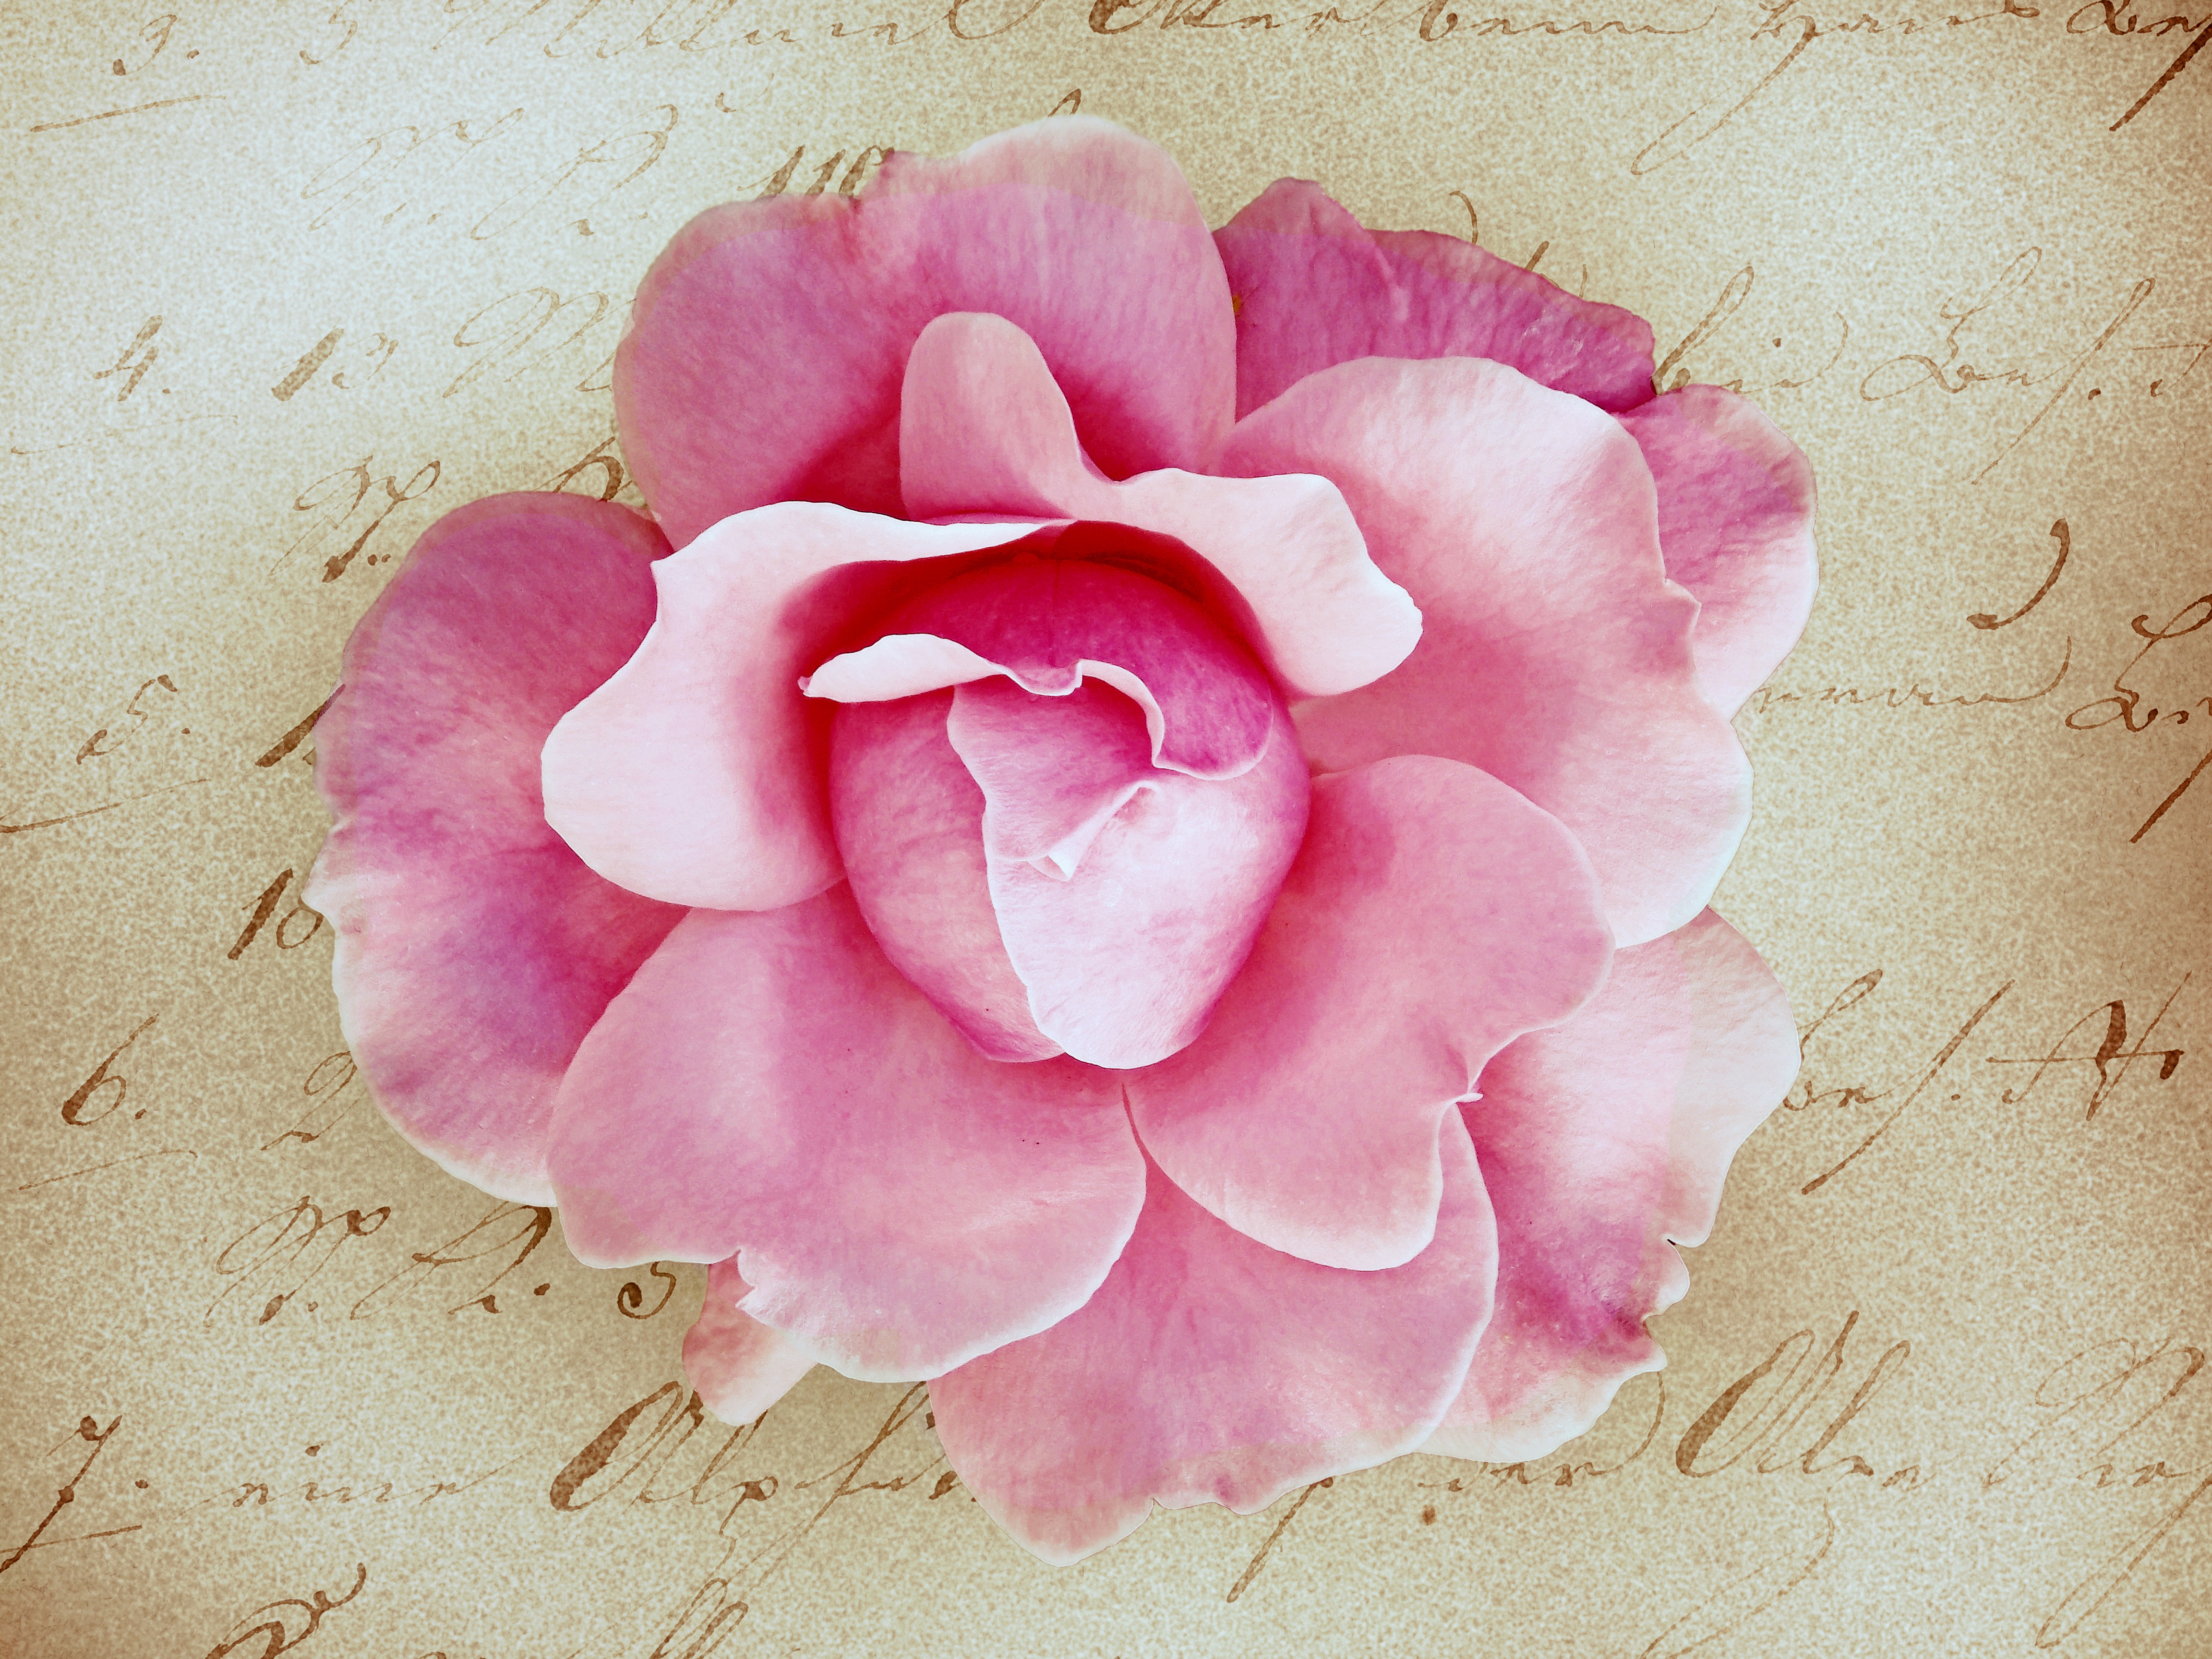
blossom, plant, flower, petal, rose, pink, stationery, greeting card, peony, retro look, flowering plant, garden roses, land plant